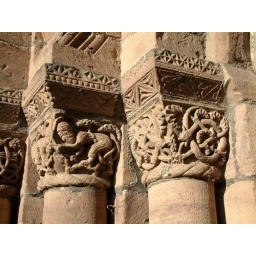
West door in the Norman tower